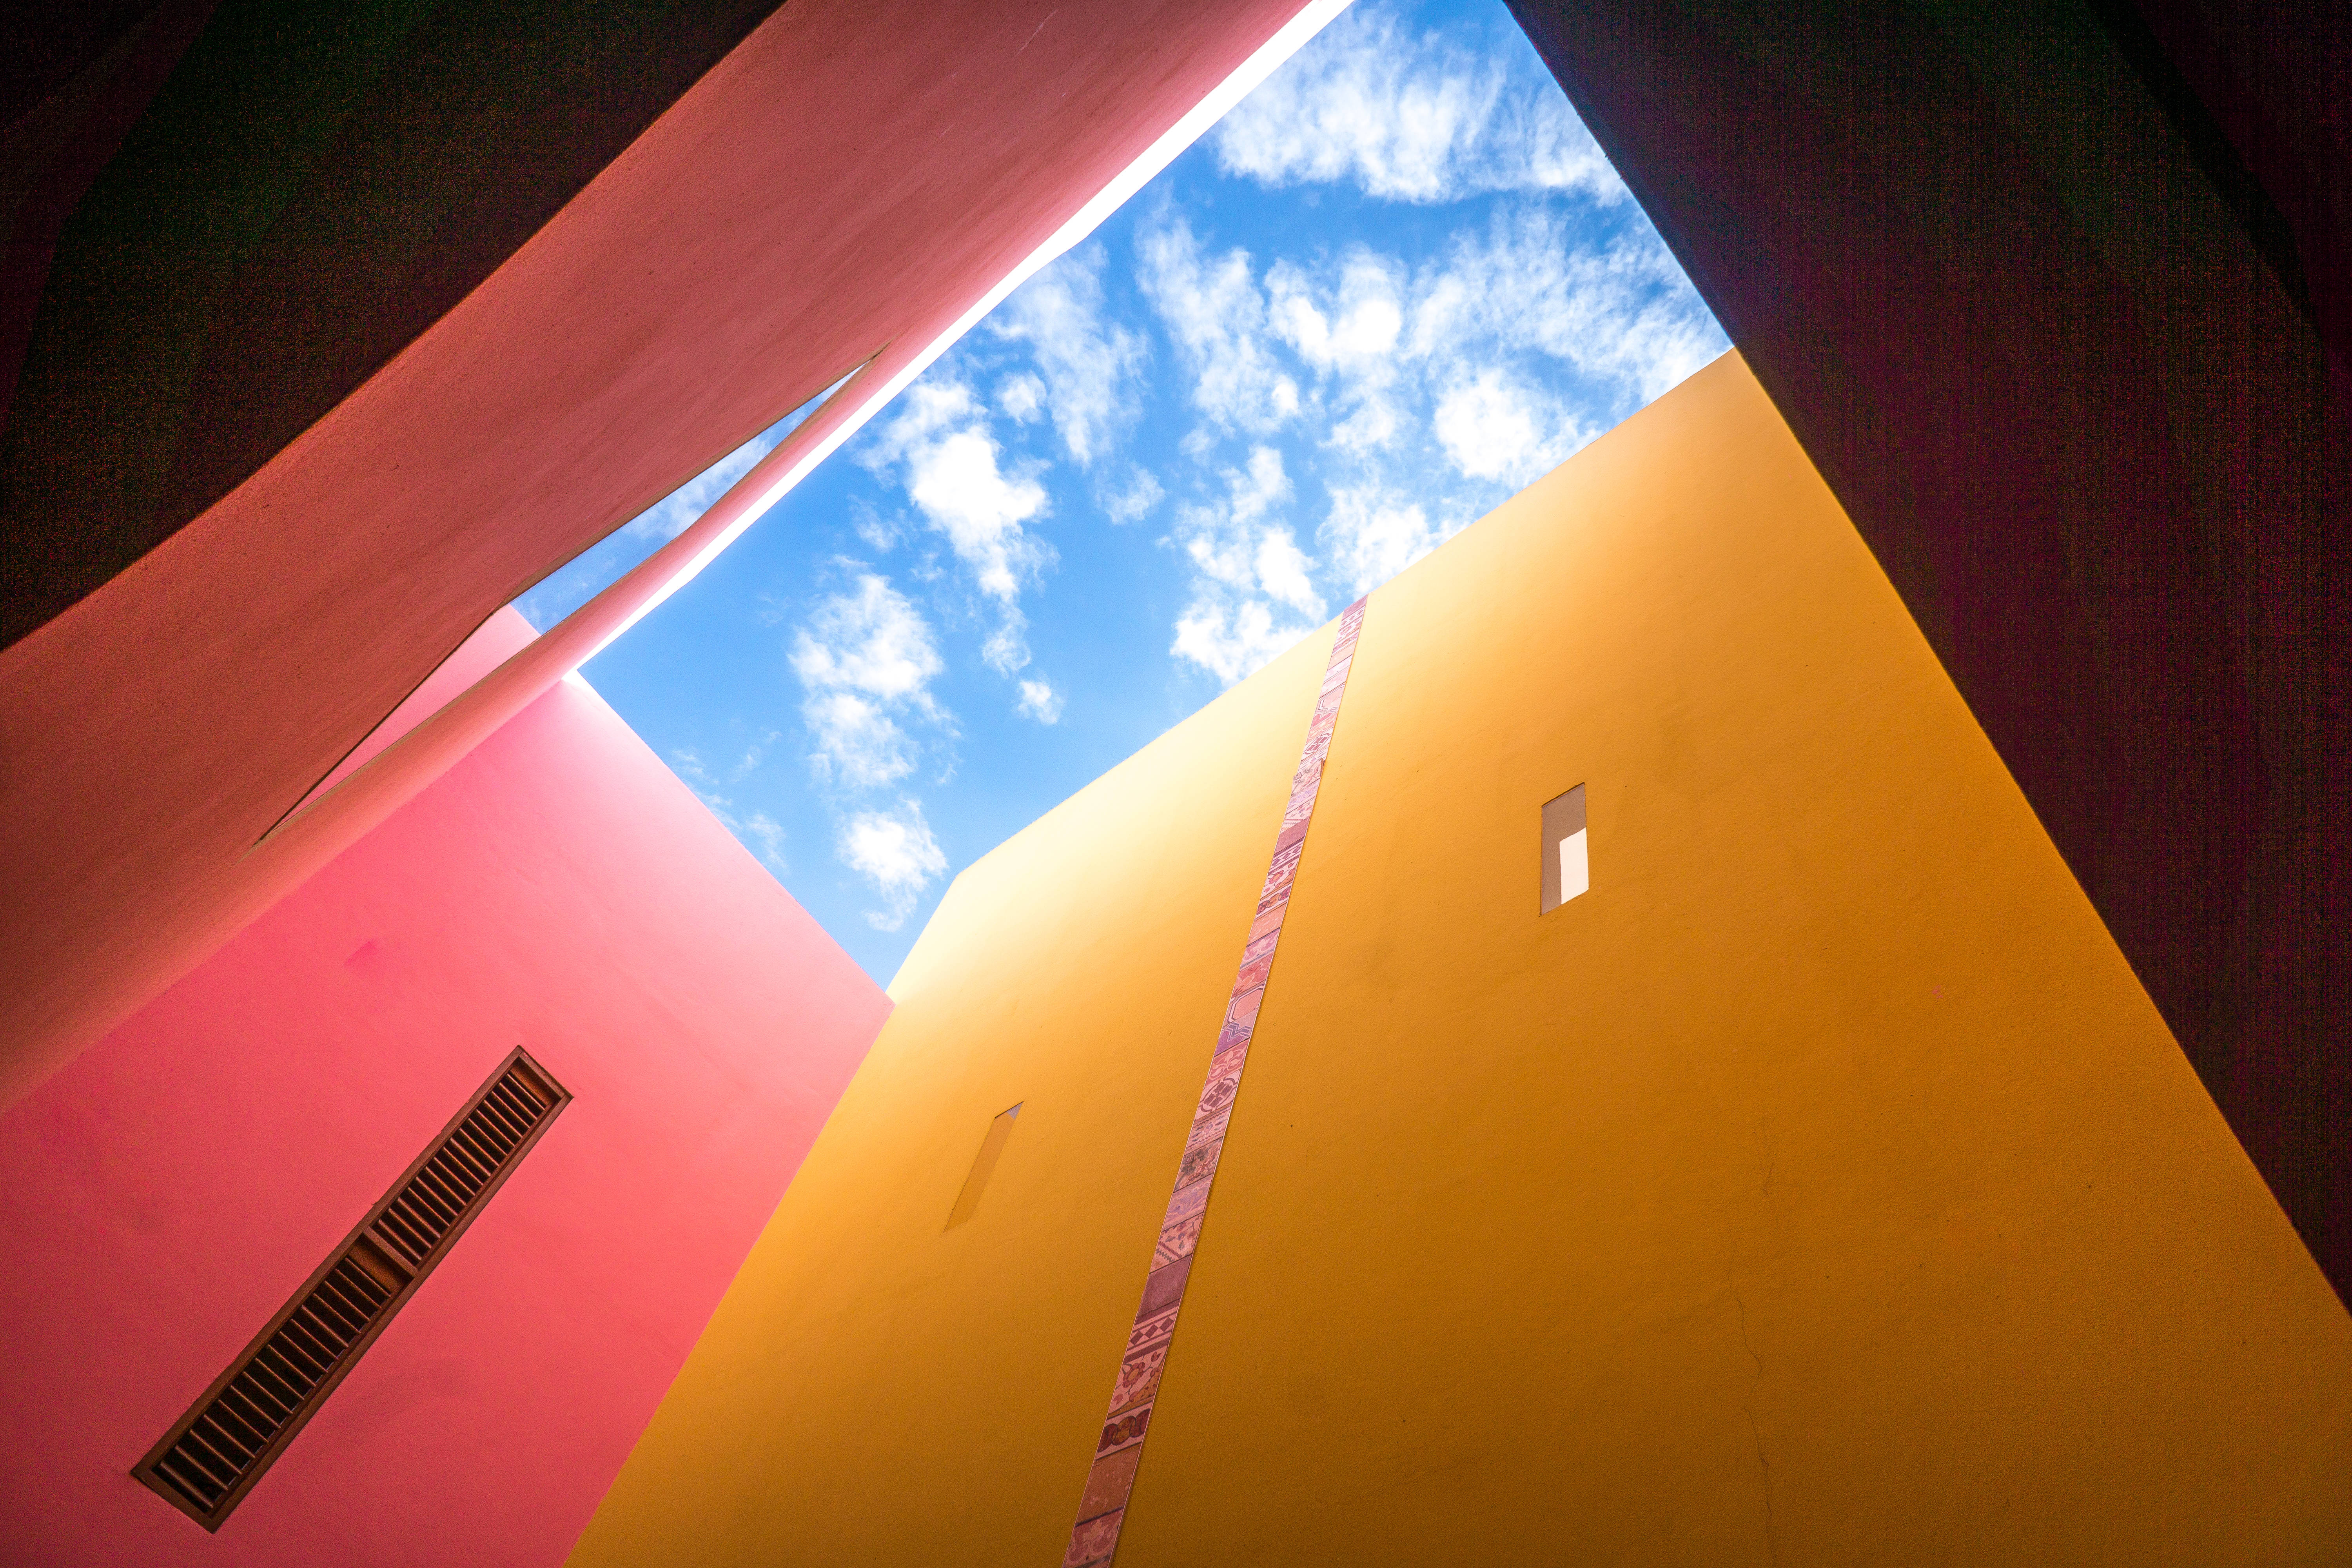
light, sky, sun, sunlight, atmosphere, line, red, colourful, color, blue, exterior, colorful, yellow, lighting, circle, looking up, bulding, shape, atmosphere of earth